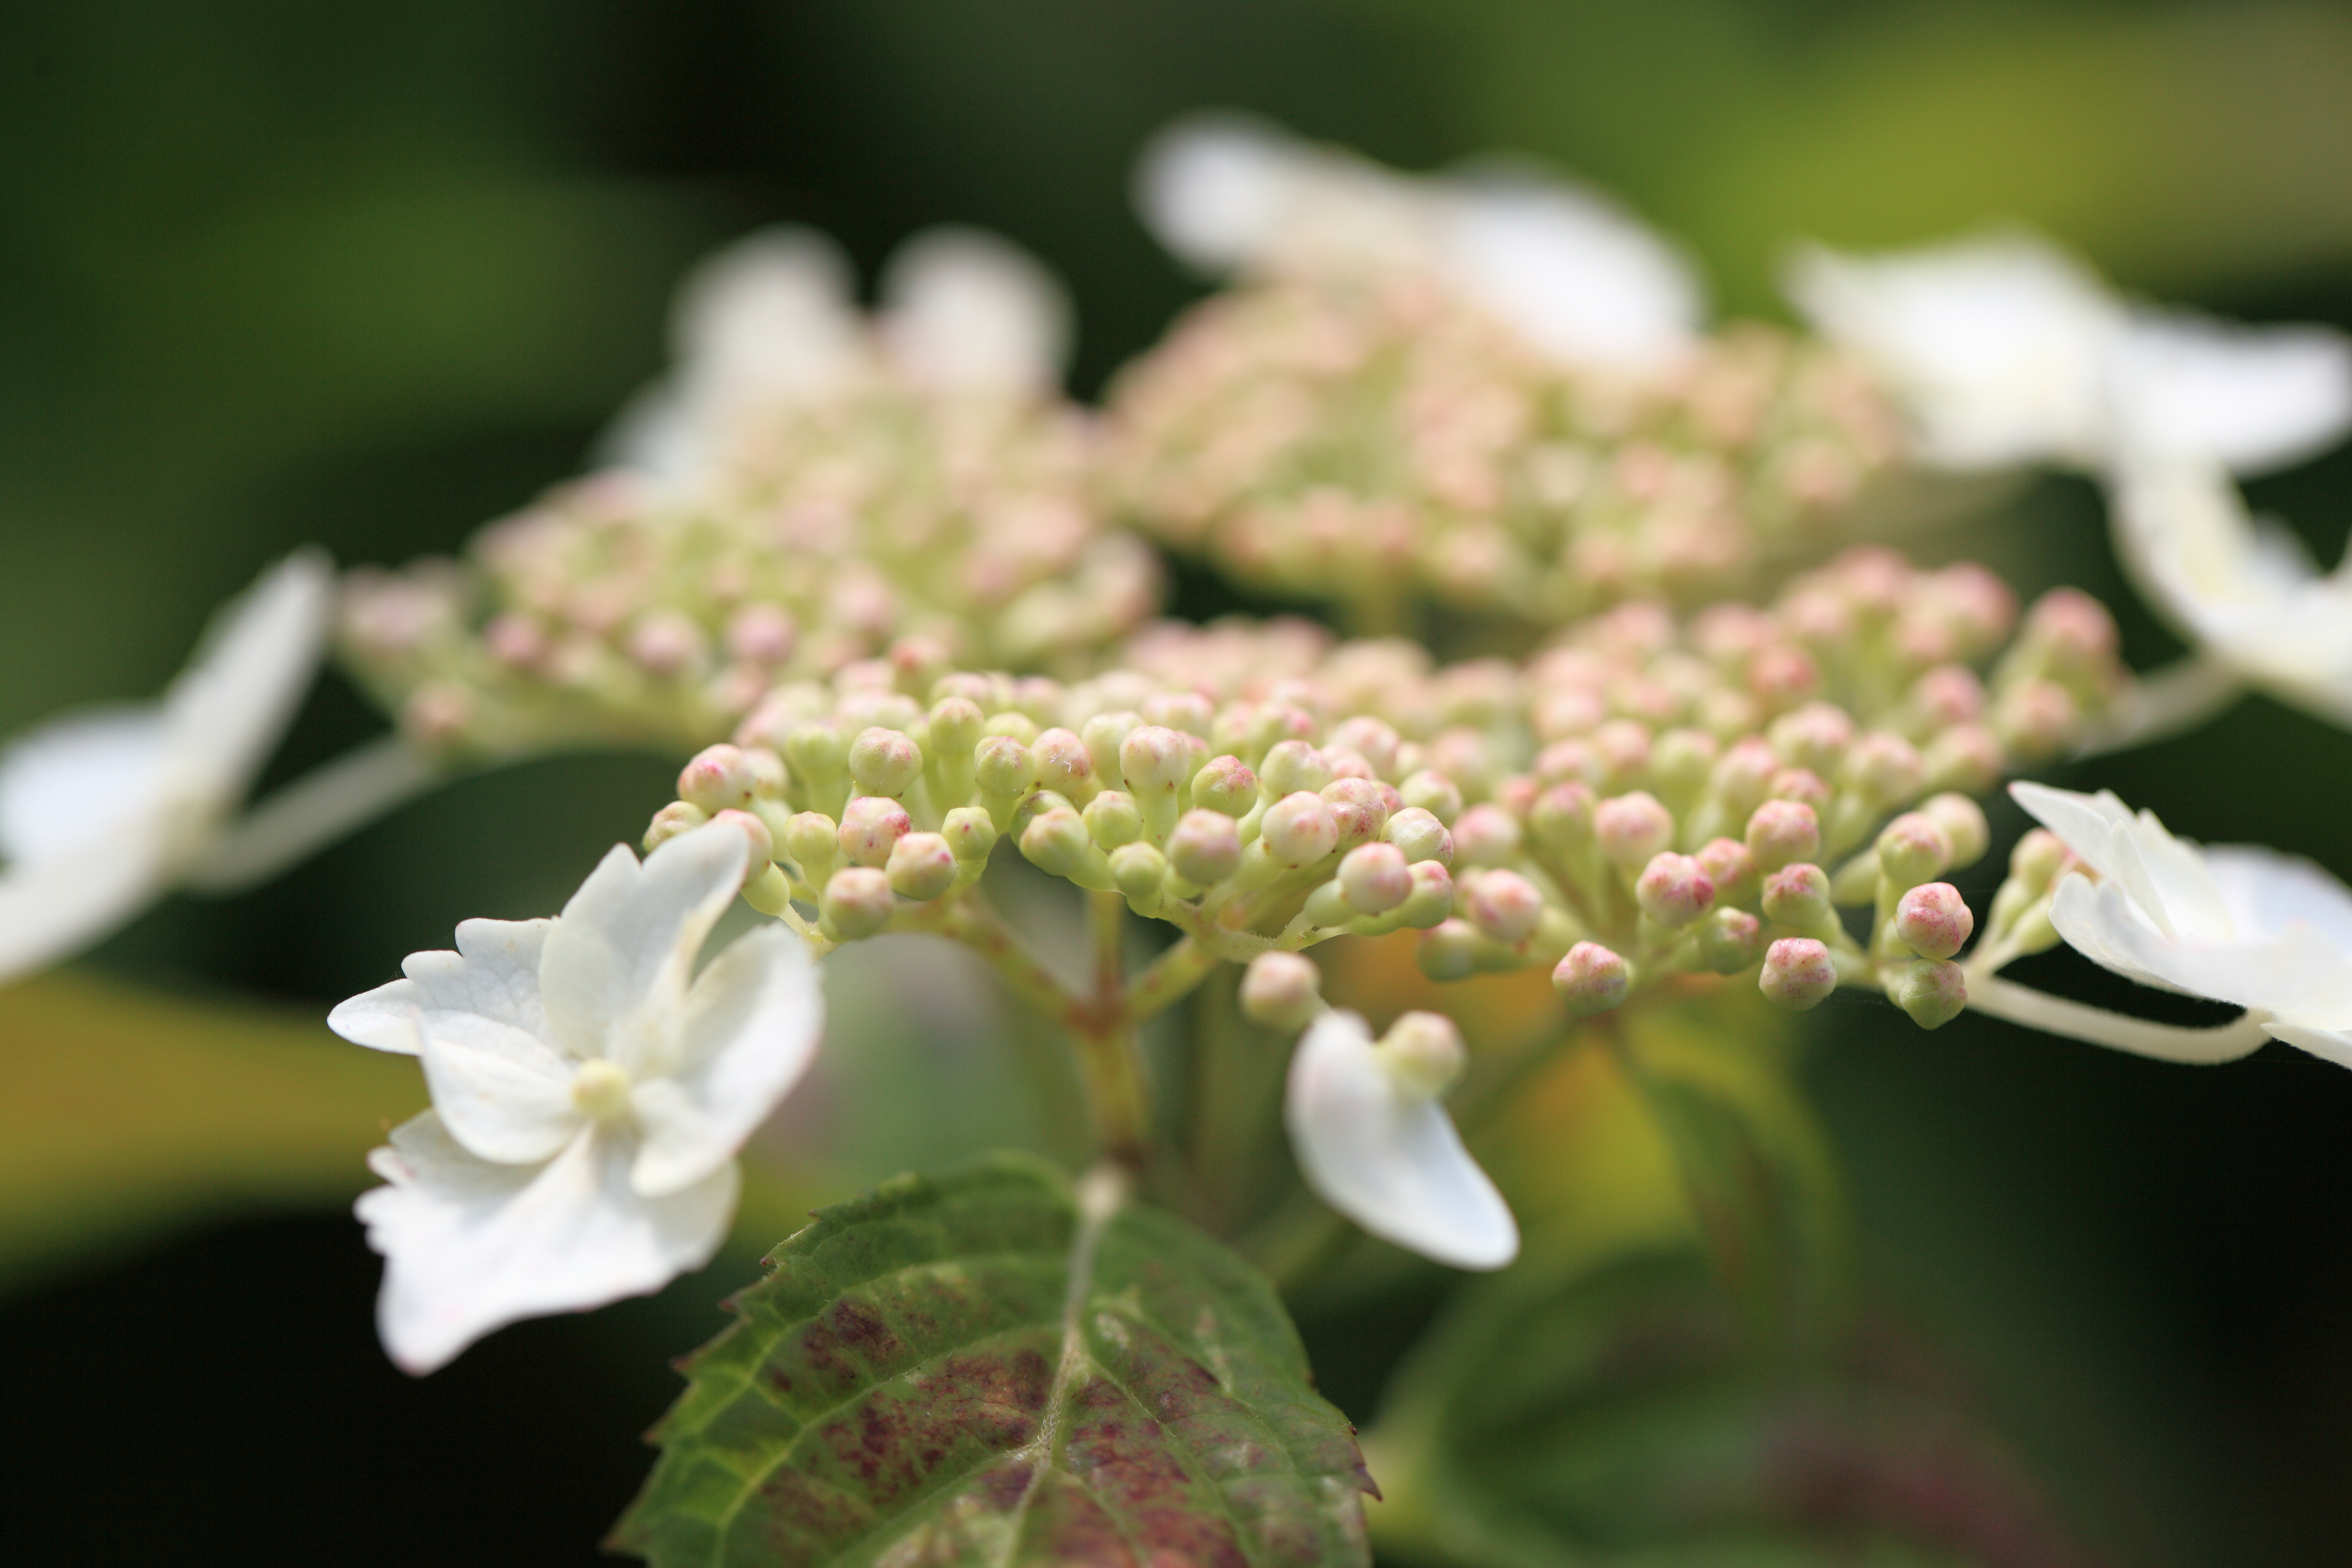
branch, blossom, plant, photography, leaf, flower, petal, green, high, botany, flora, hydrangea, close up, shrub, 5d, hires, markii, hi, res, resolution, macrophylla, macro photography, flowering plant, hydrangeaceae, cornales, land plant